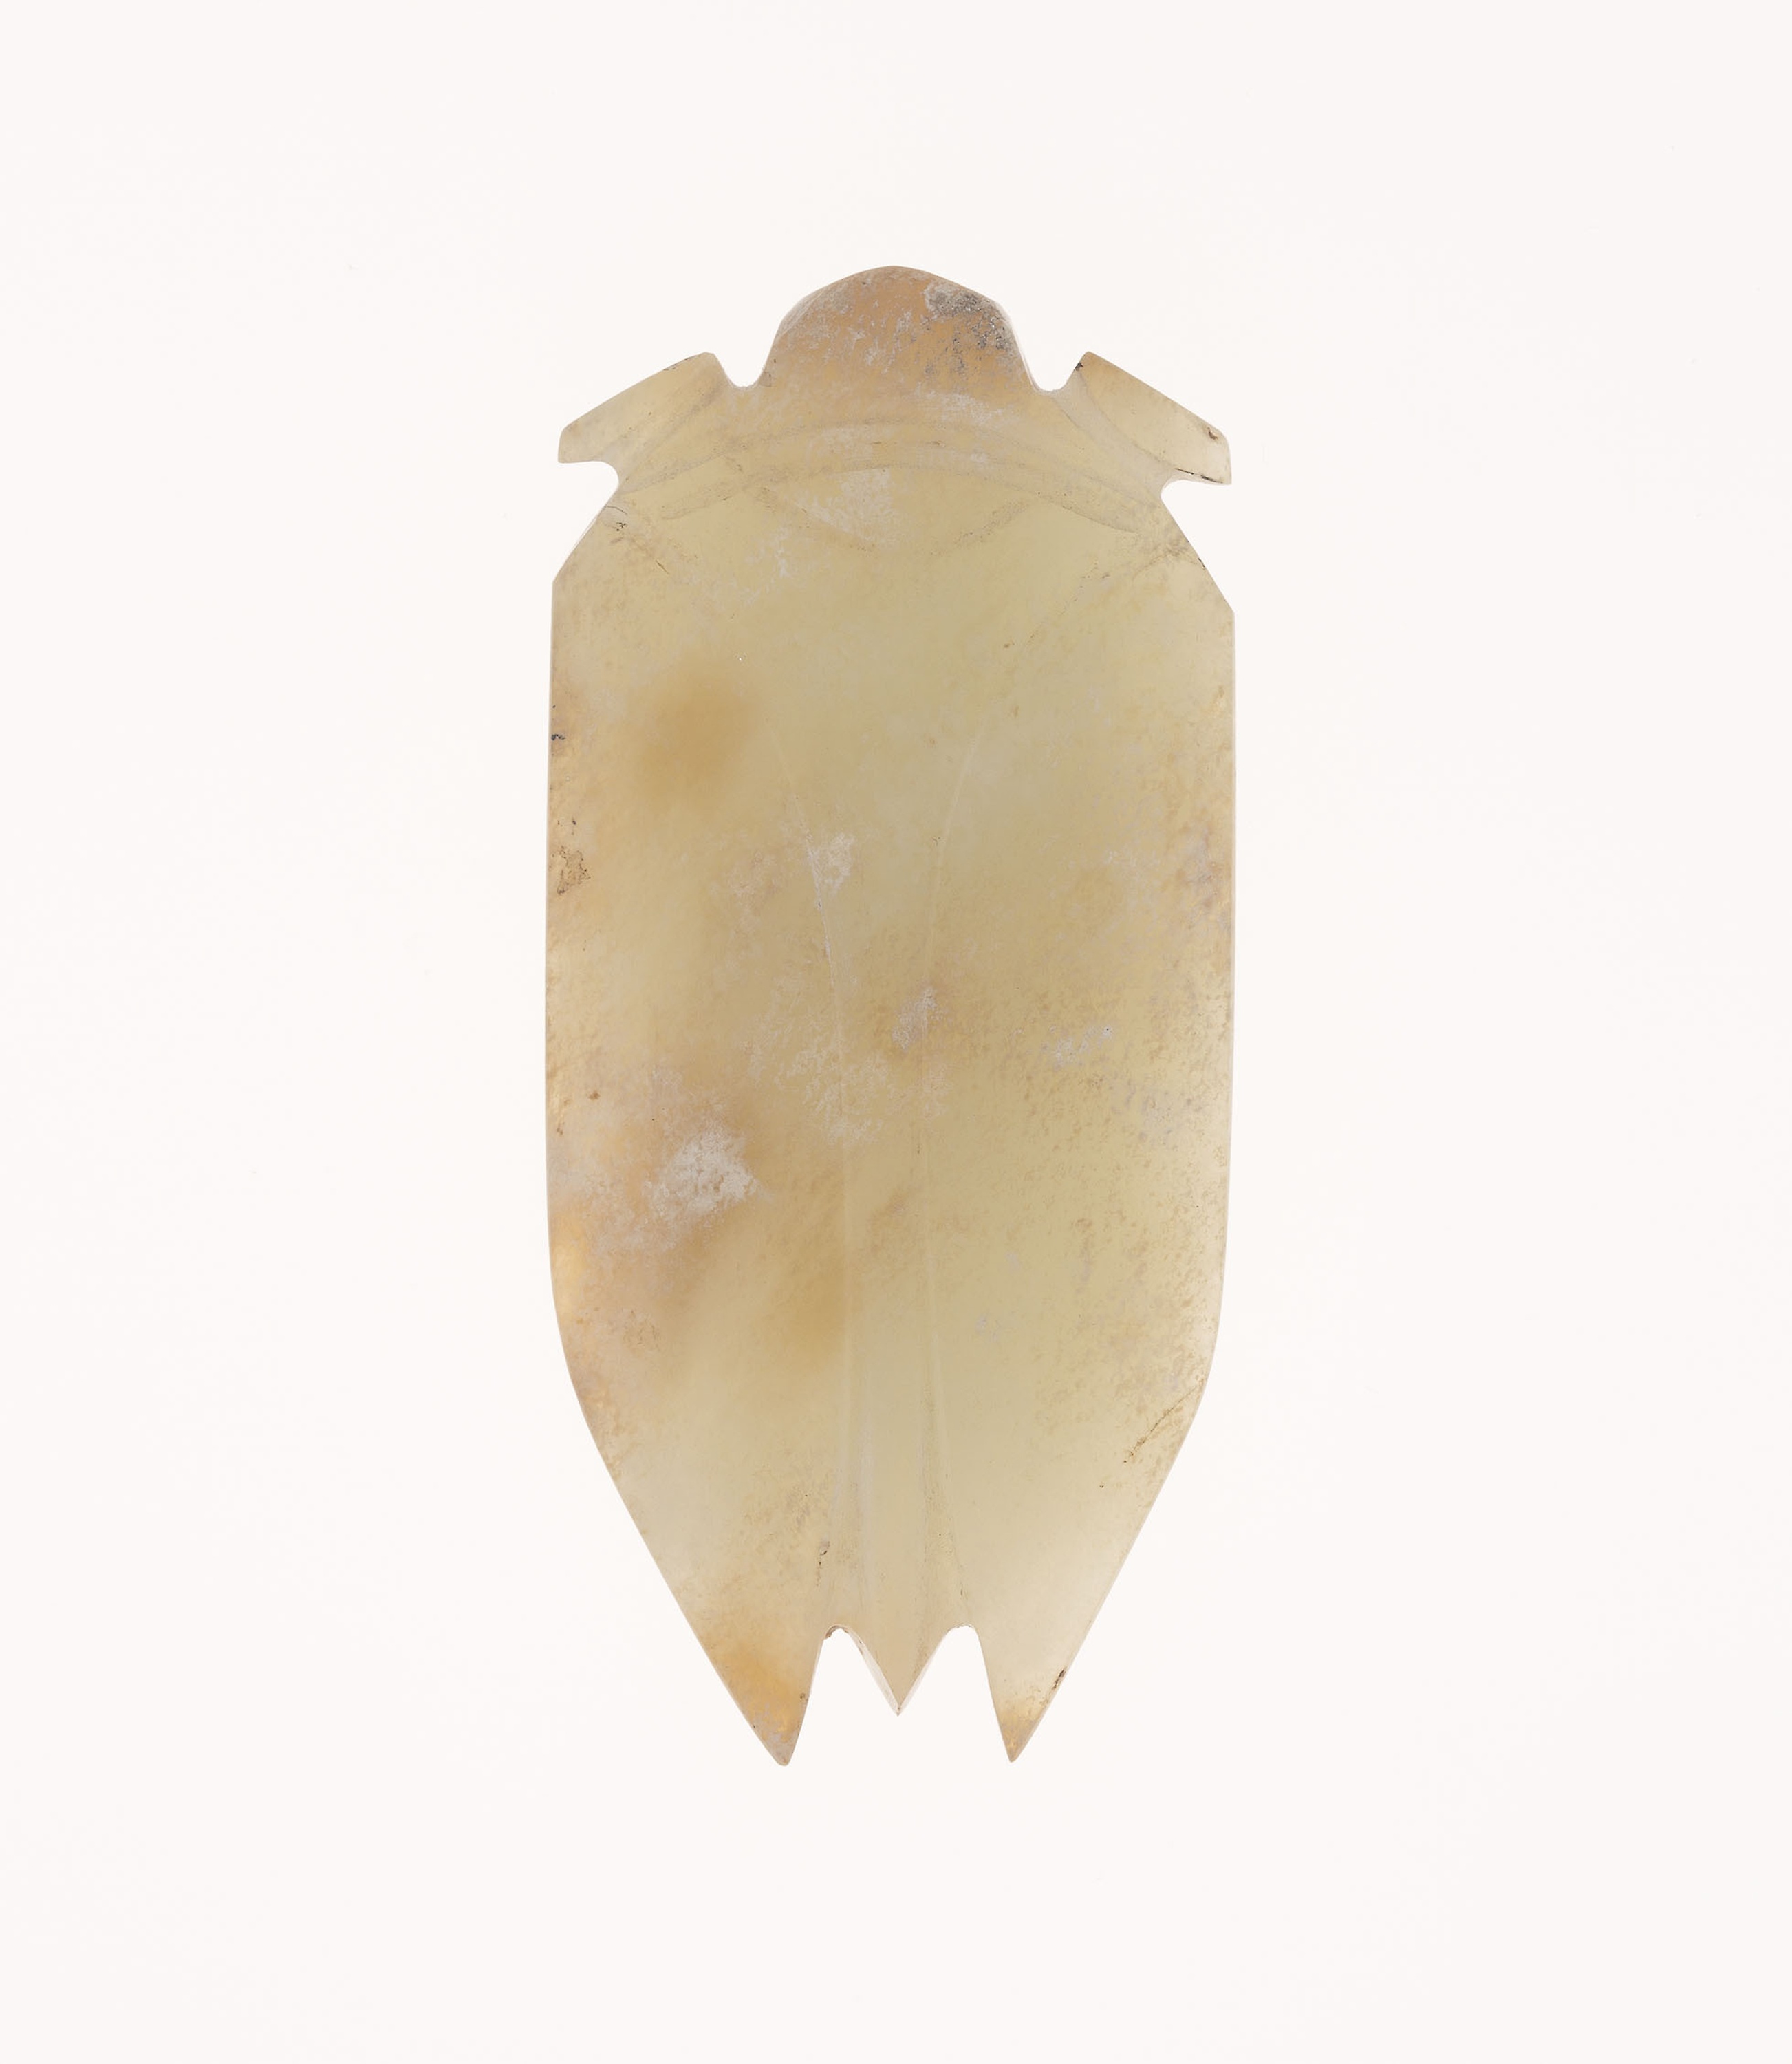
beige, pendant